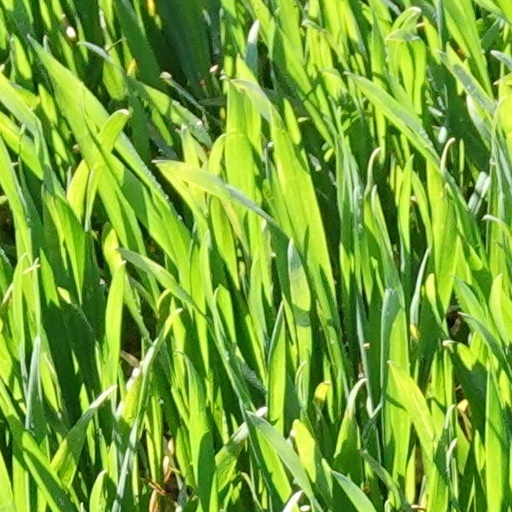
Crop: wheat